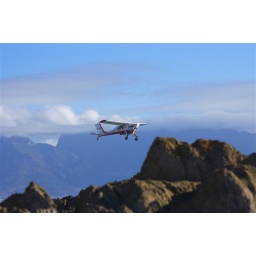
The Marine Safety plane flying low over Bloubergstrand